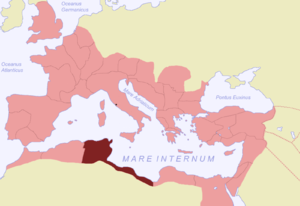
L’Afrique ou Afrique proconsulaire, est une ancienne province romaine qui correspond aux actuels nord et sud-est tunisien, plus une partie de l'Algérie et de la Libye actuelle.